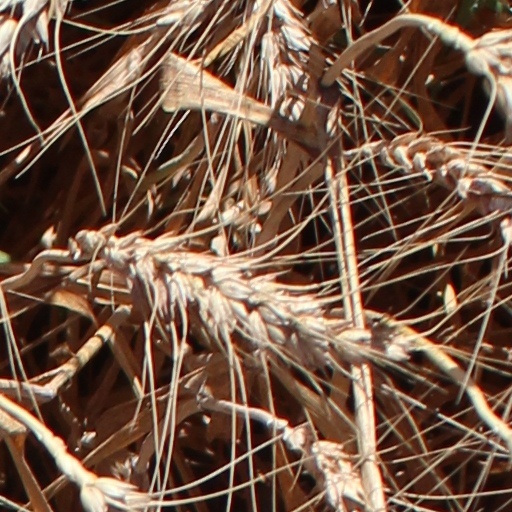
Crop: wheat